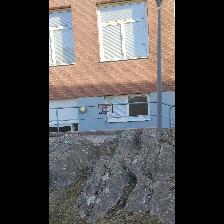
Label: NonHuman